Voices from the Street

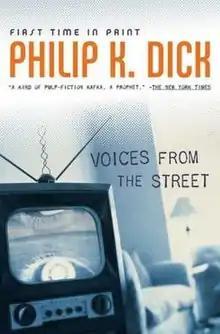
Cover of first edition (hardcover)

Voices From The Street is an early realist novel by American science fiction author Philip K. Dick, written in the early 1950s. Unpublished at the time, it was released on January 23, 2007, by Tor Books for the first time.